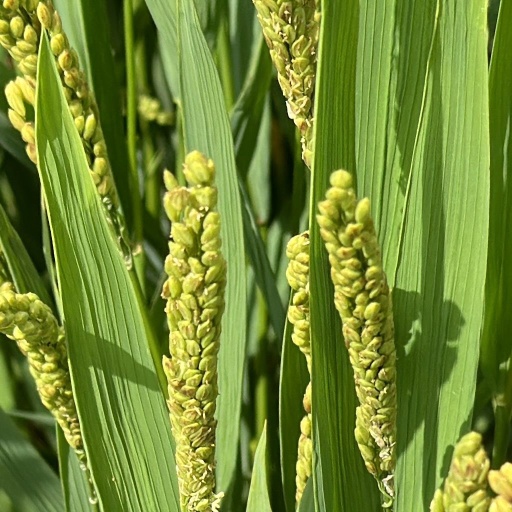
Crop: rice